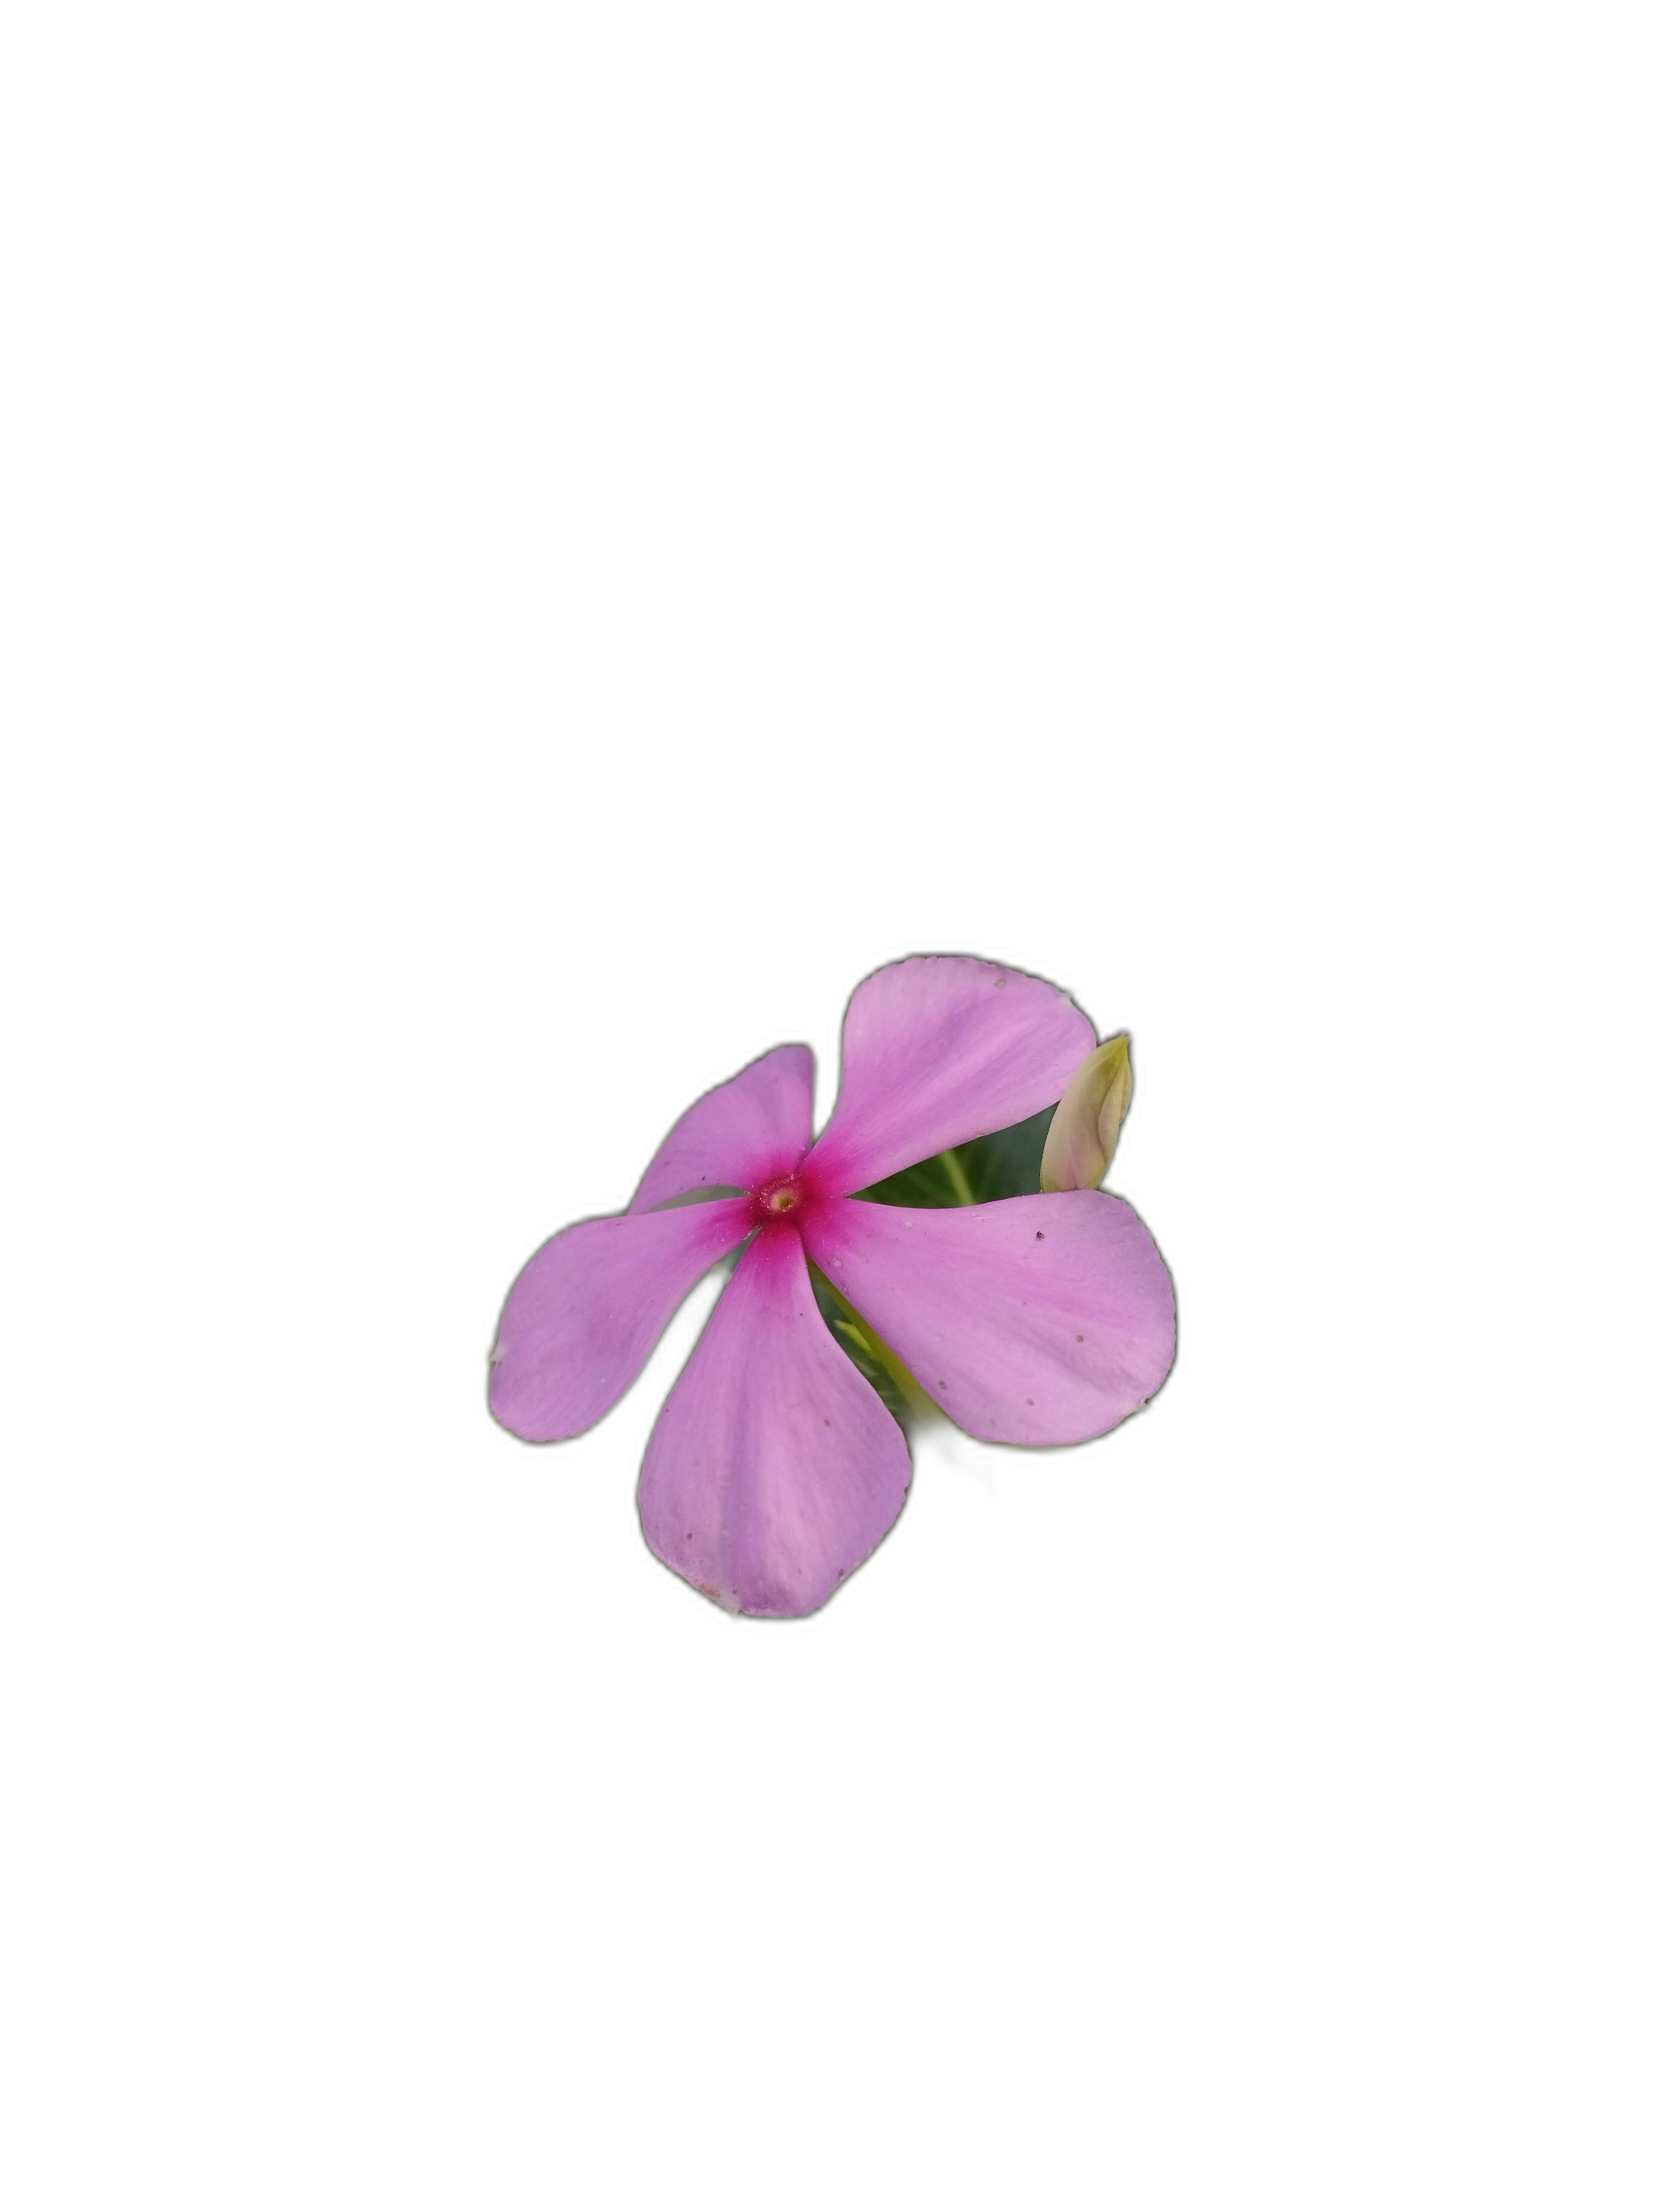
Label: Madagascar periwinkle